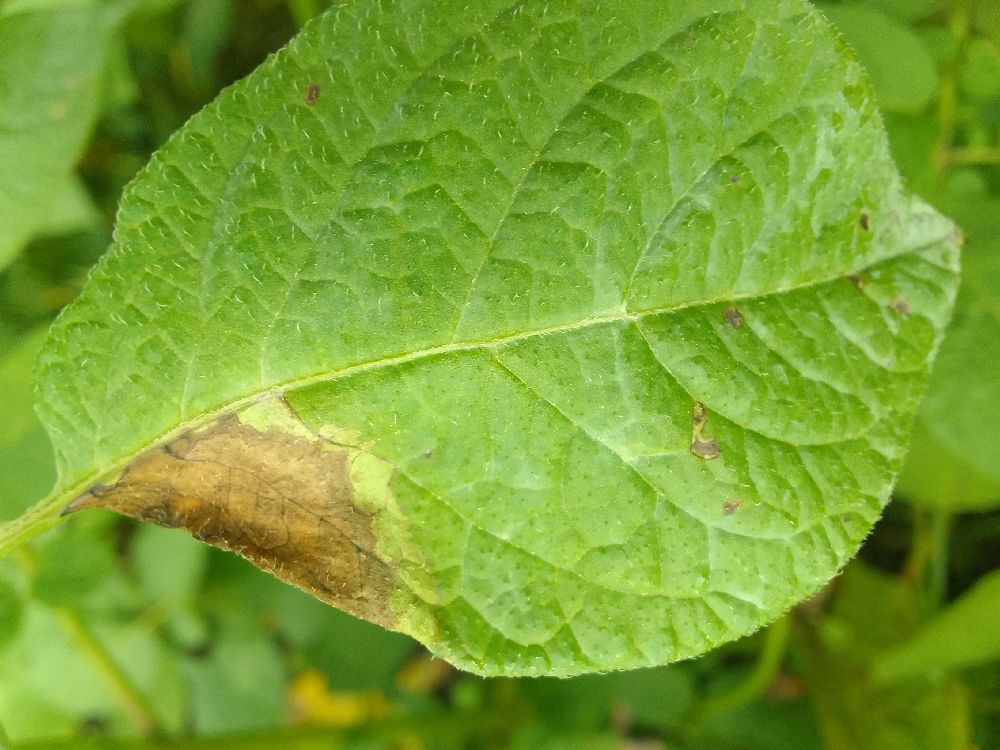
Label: Late blight